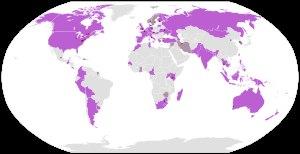
Le Conseil international des femmes ou CIF est une organisation pour la promotion des droits des femmes fondée en 1888 aux États-Unis.